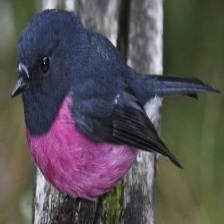
Species: PINK ROBIN
Scientific name: PETROICA RODINOGASTER
ImageNet parent category: robin